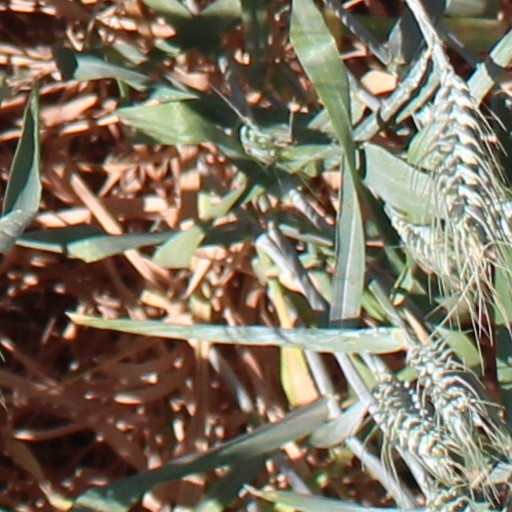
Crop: wheat